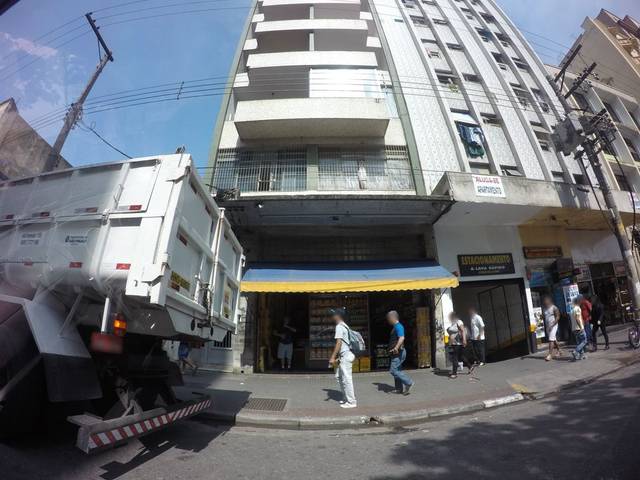
Region: Brazil
Coordinates: -23.537, -46.636